Shikha Pandey

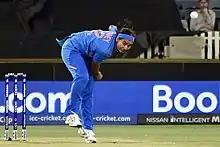
Devine batting for New Zealand during the 2020 ICC Women's T20 World Cup

After Dilip Sardesai, Pandey is the first player from Goa to play for any Indian national team. She is also the first Goa Cricket Association affiliated cricketer to play international level cricket for India. After the T20 World Cup, she played one-off Test match and 2 ODI matches against England. She was instrumental in India's win against South Africa on 26 November 2014. She took 3 wickets and scored 59 runs.